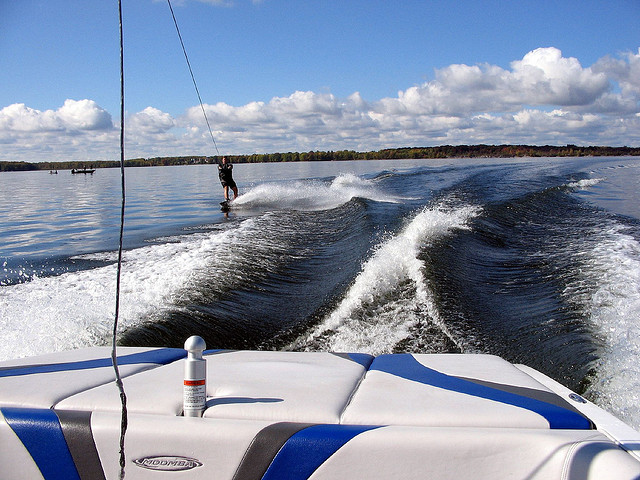
A man being towed behind a boat on a board.

The speed boat is speeding in the water.

A man riding a water ski from a rope on a boat.

A person riding a board, being pulled by a boat on the water.

A man who is being pulled on water skis by a boat.